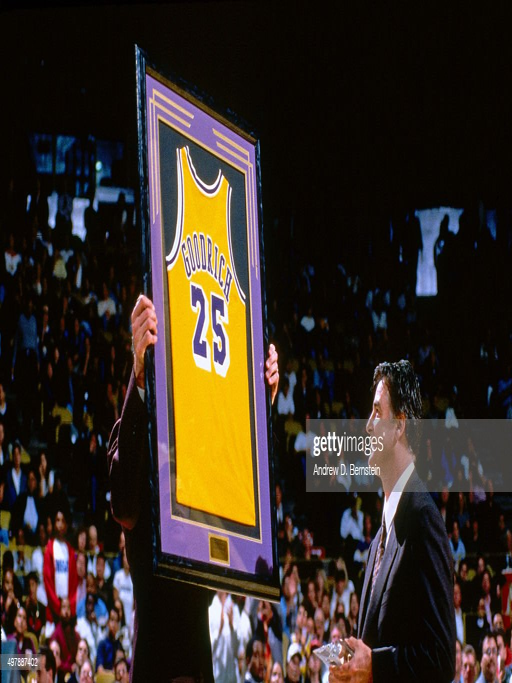
basketball player has his jersey retired prior to a game against sports team .